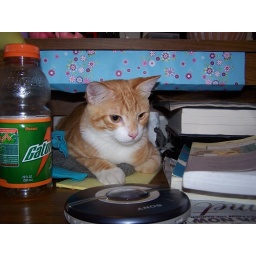
Or under the desk drawer